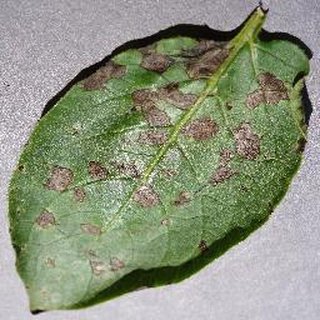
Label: potato_early_blight